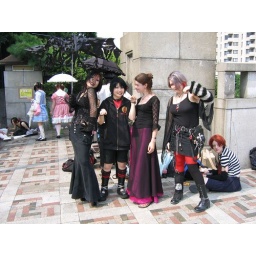
The fact that these two white girls joined in the fun caused quite a commotion